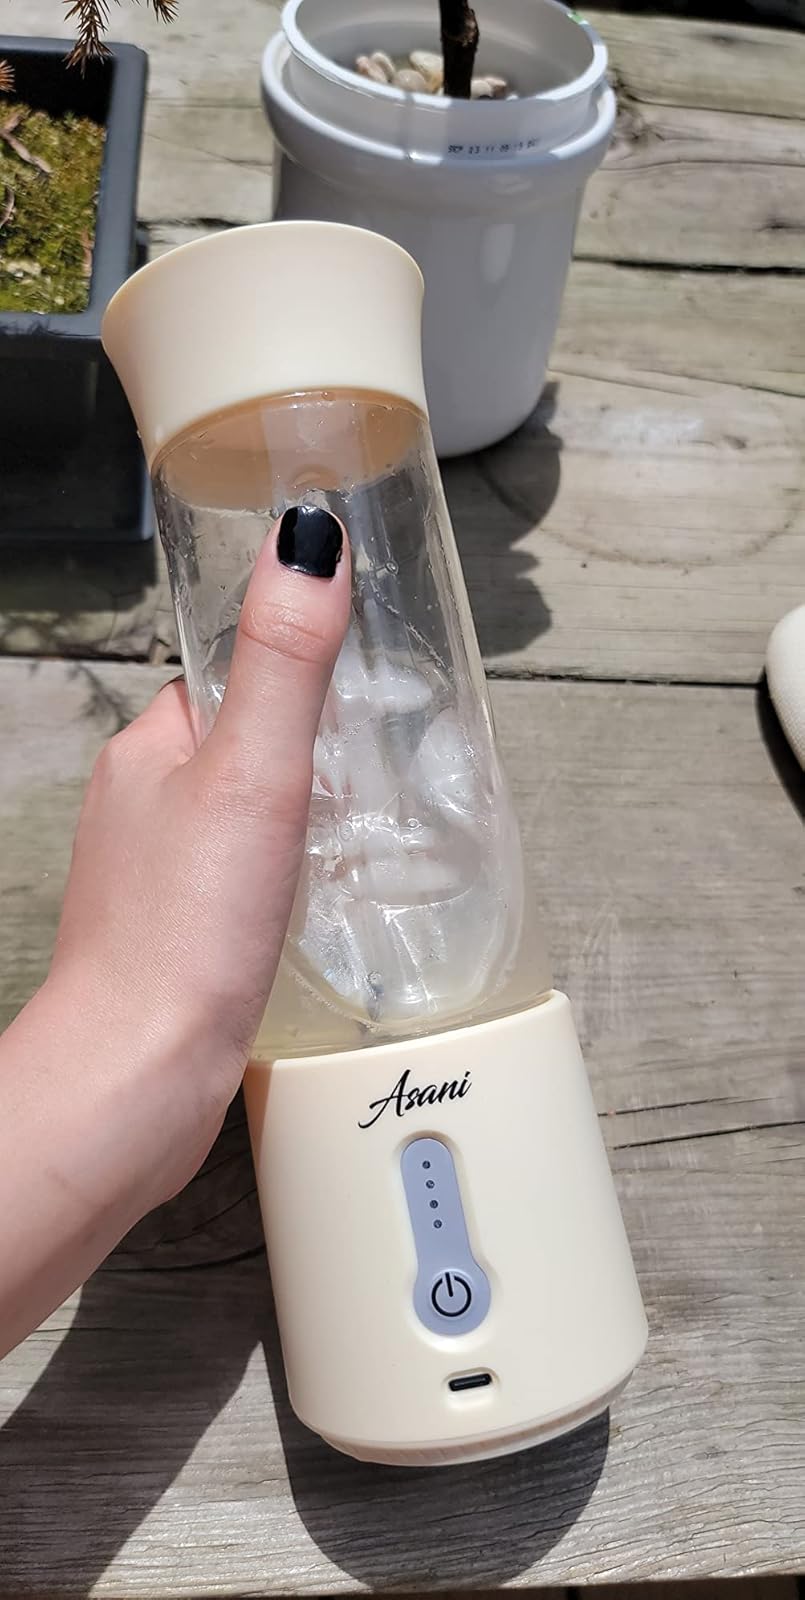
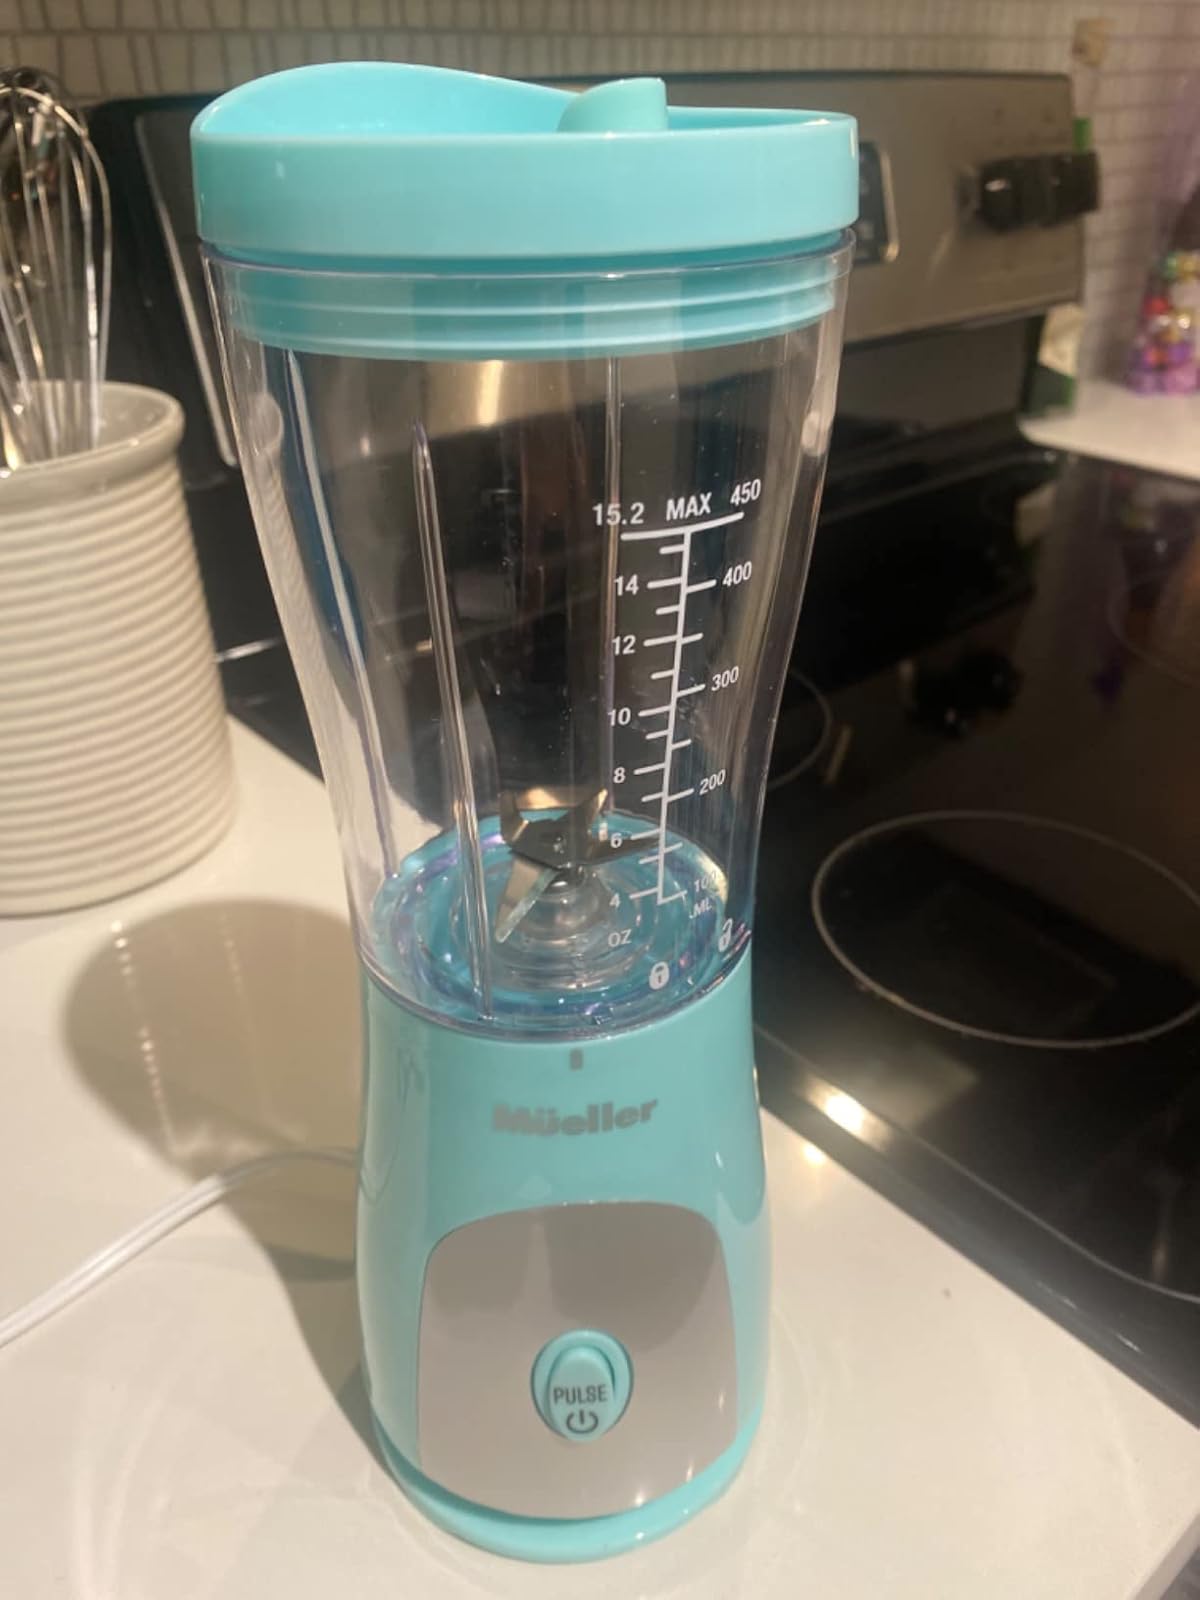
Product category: items_blender
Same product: no